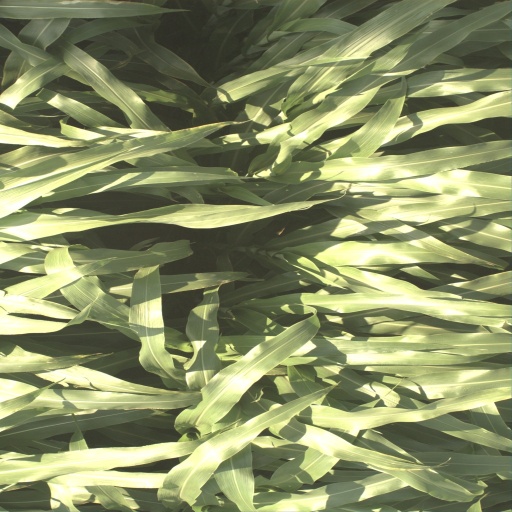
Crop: sorghum